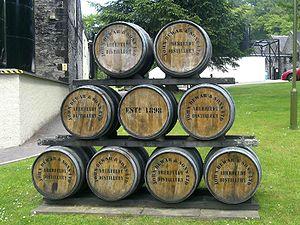
Whisky ou whiskey est le nom générique d'un ensemble d'eaux-de-vie fabriquées par distillation de céréales maltées ou non maltées. L'origine du whisky est encore aujourd'hui sujette à controverses entre Écossais et Irlandais, chacun y allant de sa preuve la plus ancienne. Par la suite, le whisky a été exporté vers le Nouveau Monde. Depuis le début du XXᵉ siècle, des distilleries se sont développées au Japon, puis dans le reste du monde plus récemment.
Aberfeldy est une distillerie de whisky située dans la région des Highlands, en plein cœur de l'Écosse.
L’histoire de l'agriculture est l'histoire de la domestication des plantes, des animaux et du développement, par les êtres humains, des techniques nécessaires pour les cultiver ou les élever, puis de la modification des écosystèmes cultivés, transformés en agroécosystèmes. L'agriculture est apparue indépendamment dans différentes parties du monde lors de la Révolution néolithique, il y a parfois plus de dix mille ans. On peut supposer que cela a débuté par une agriculture de subsistance. Puis, peu à peu, s'est créée une agriculture de production et de négoce.